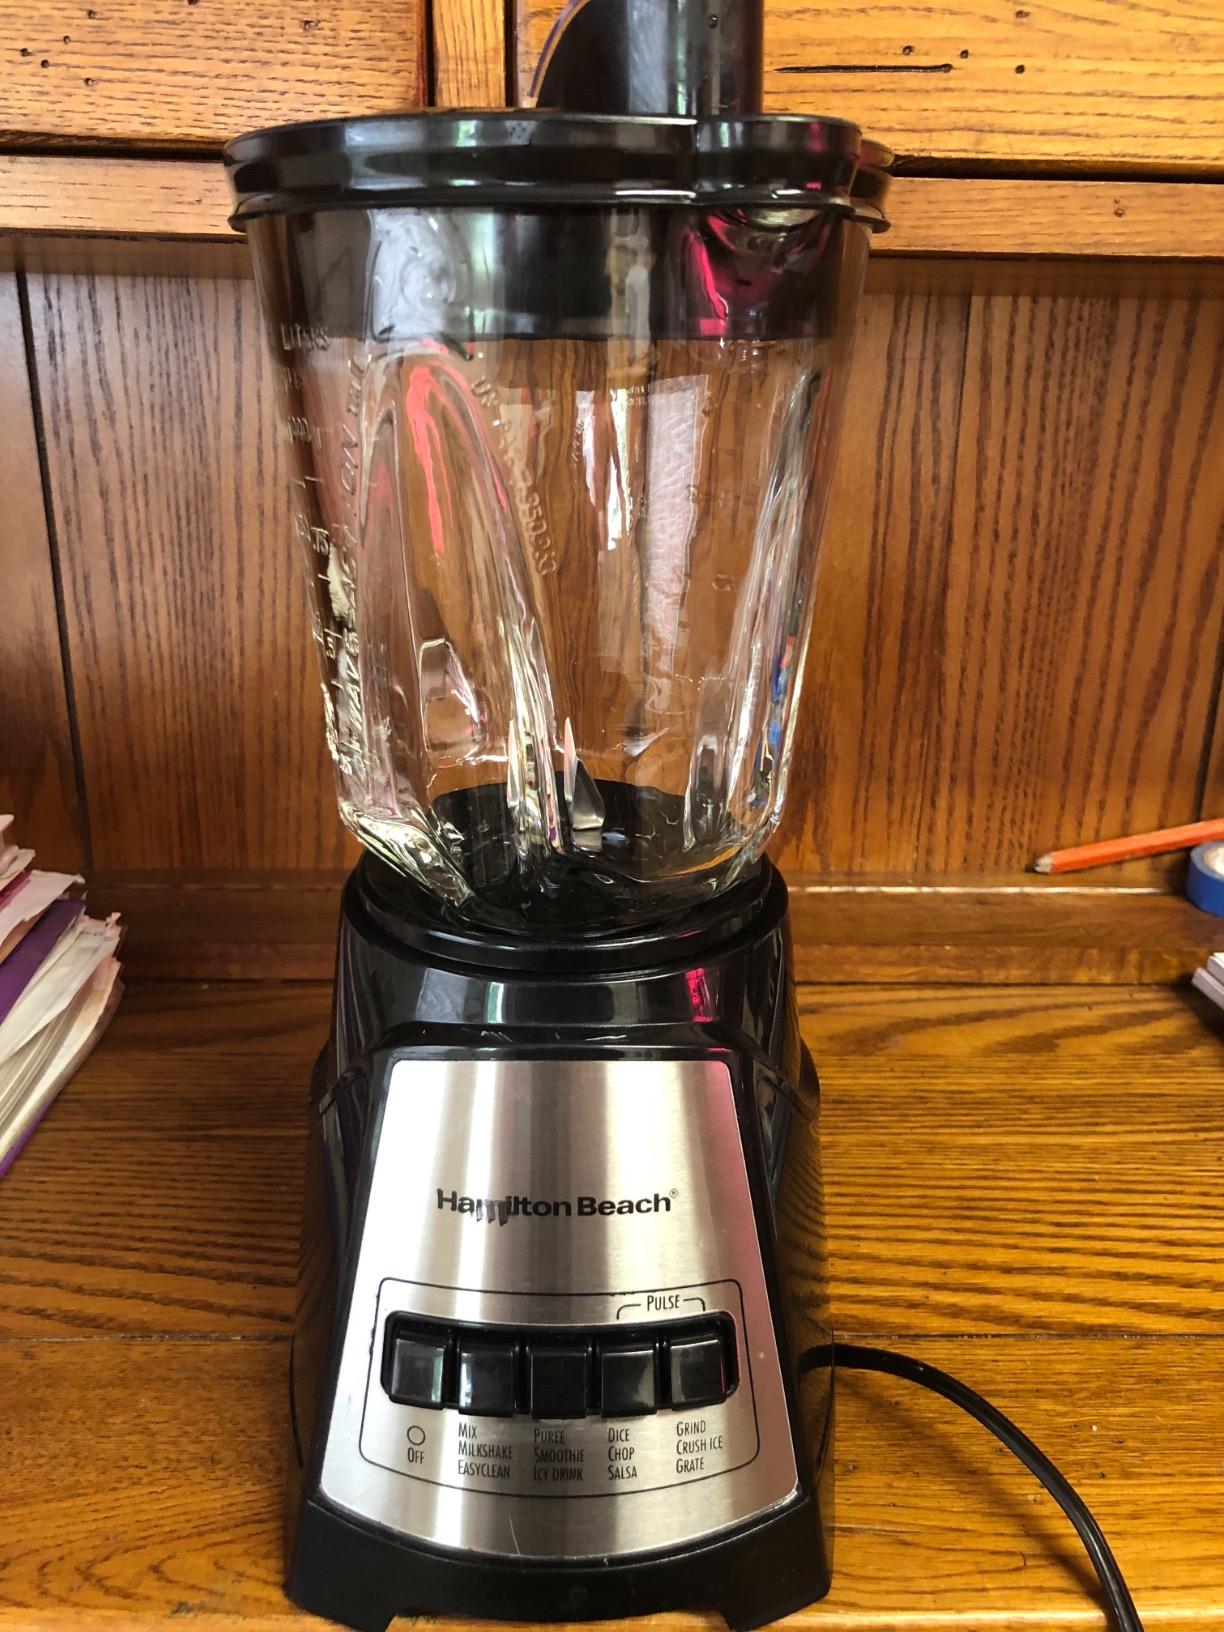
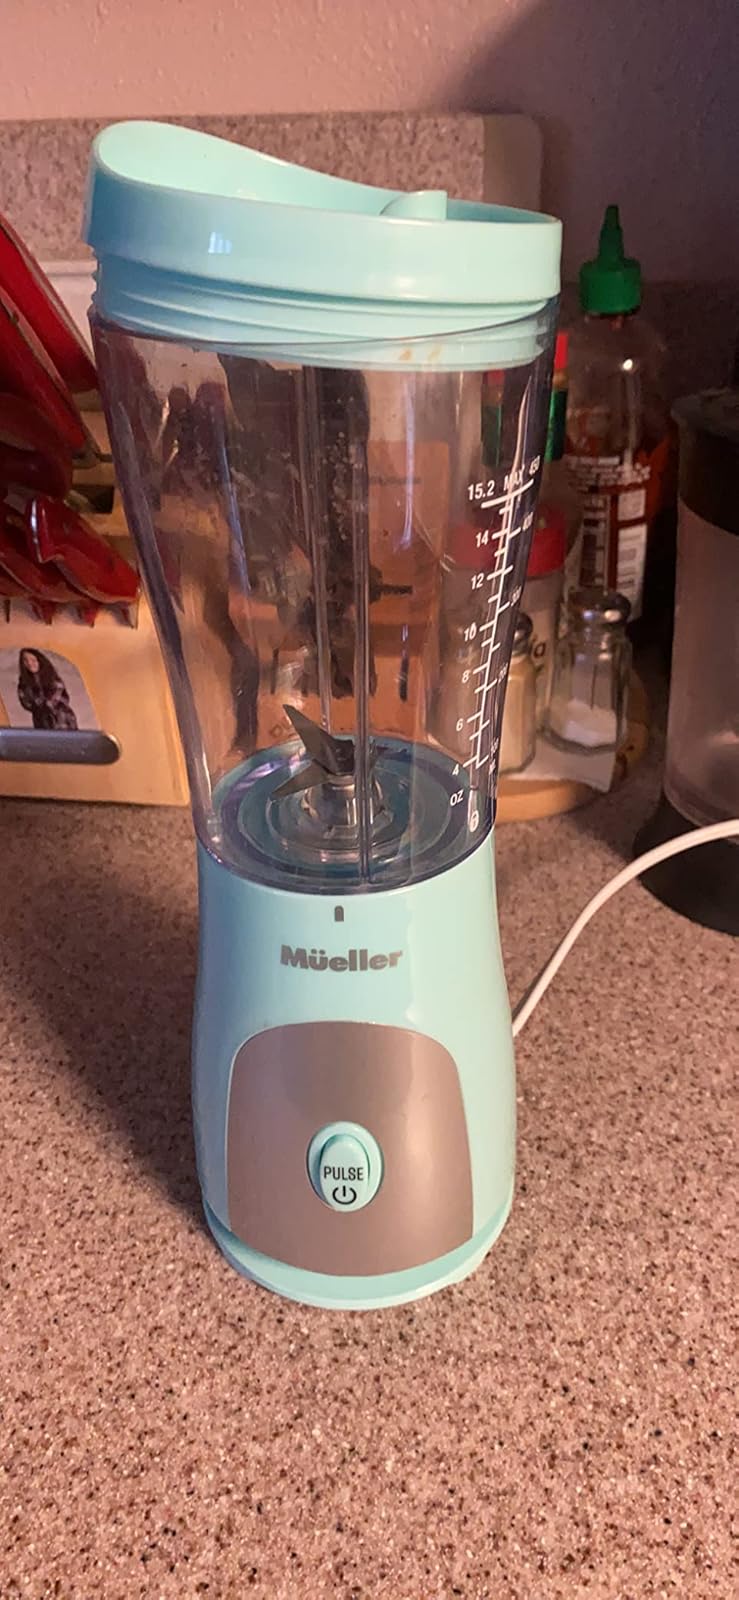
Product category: items_blender
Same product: no